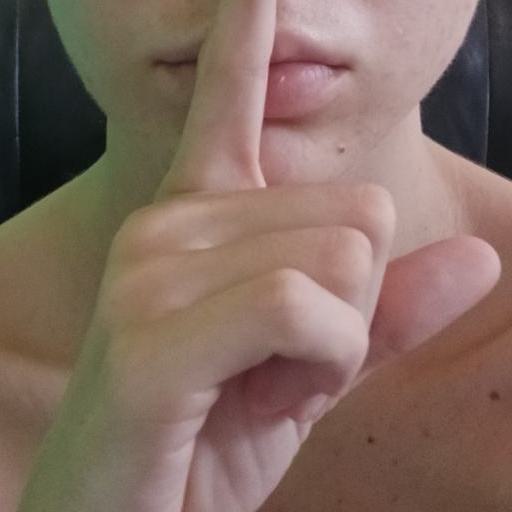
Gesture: mute